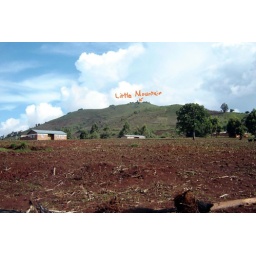
This is the little hill near my house from which I took many of these pics.